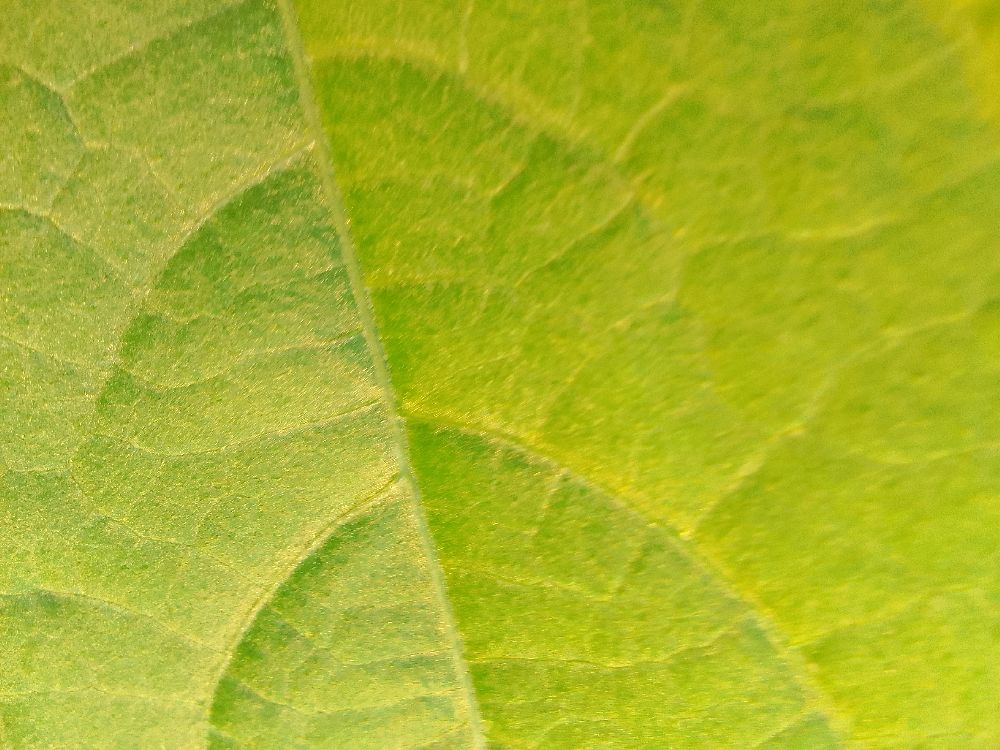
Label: healthy